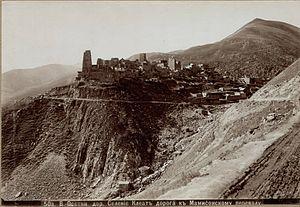
La route militaire d'Ossétie est une voie de communication du Caucase.